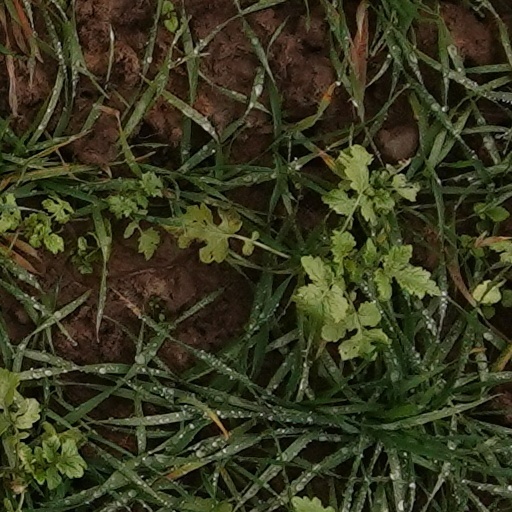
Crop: wheat